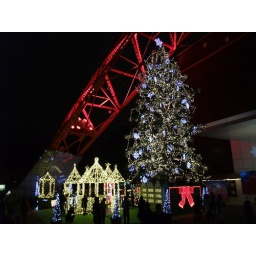
Christmas tree in Tokyo tower